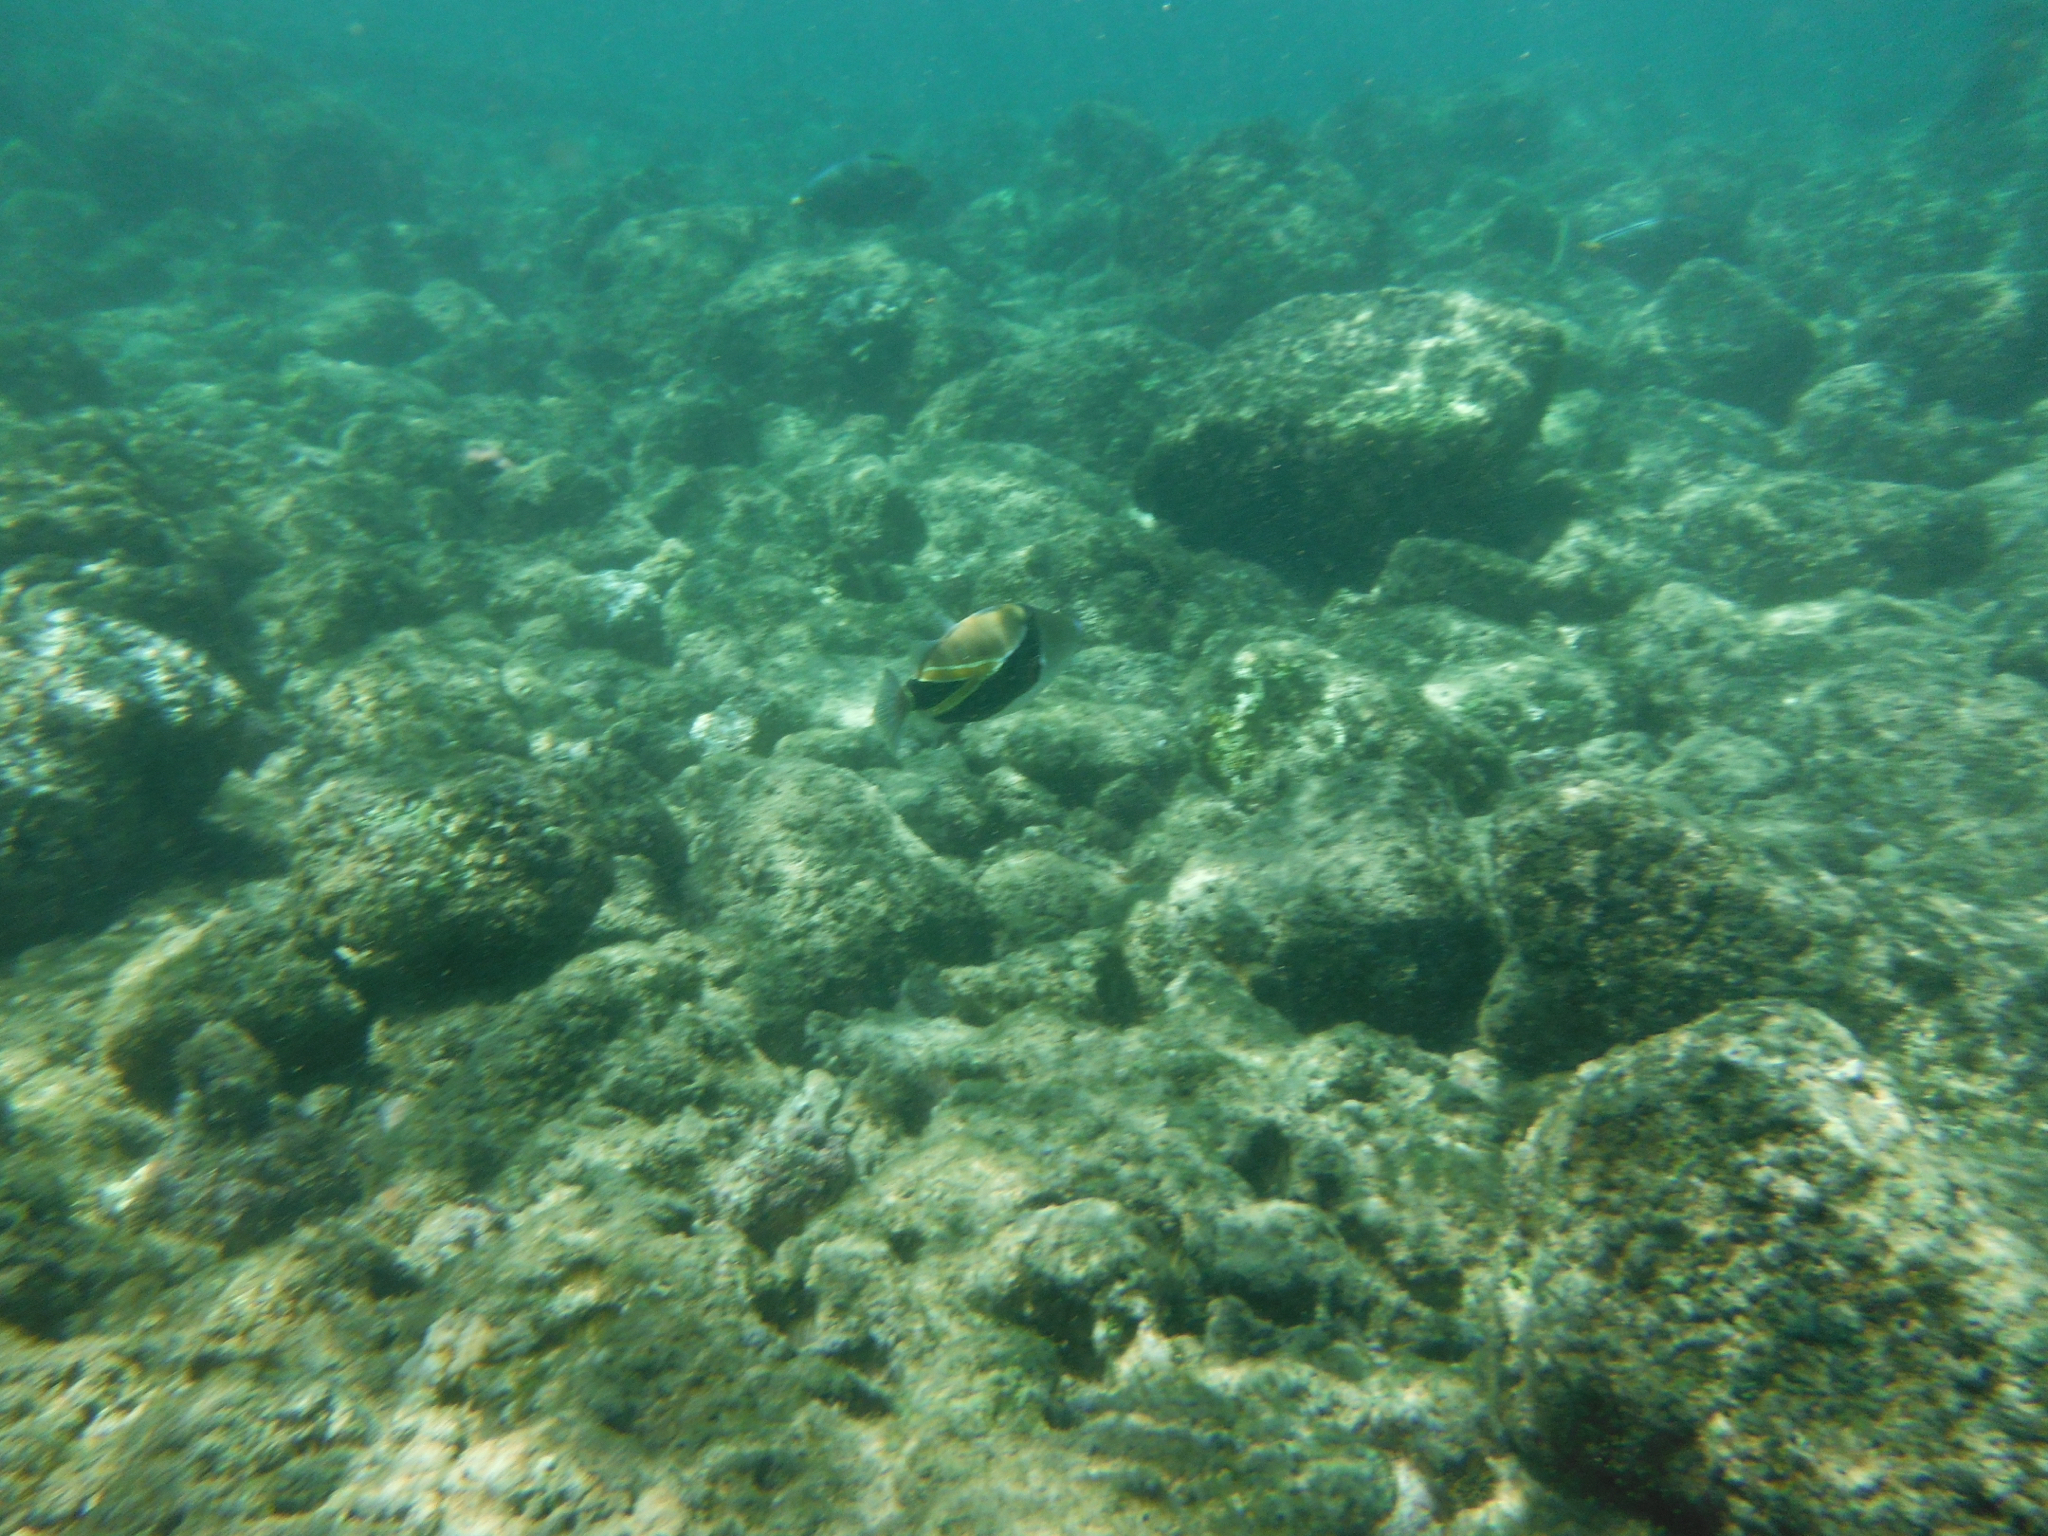
Chaetodon lunula (Raccoon Butterflyfish)